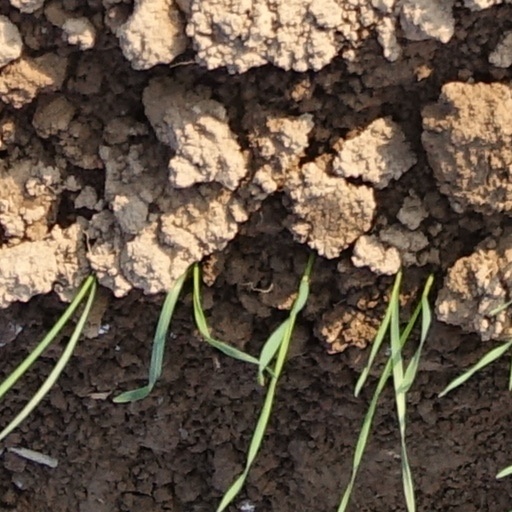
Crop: wheat